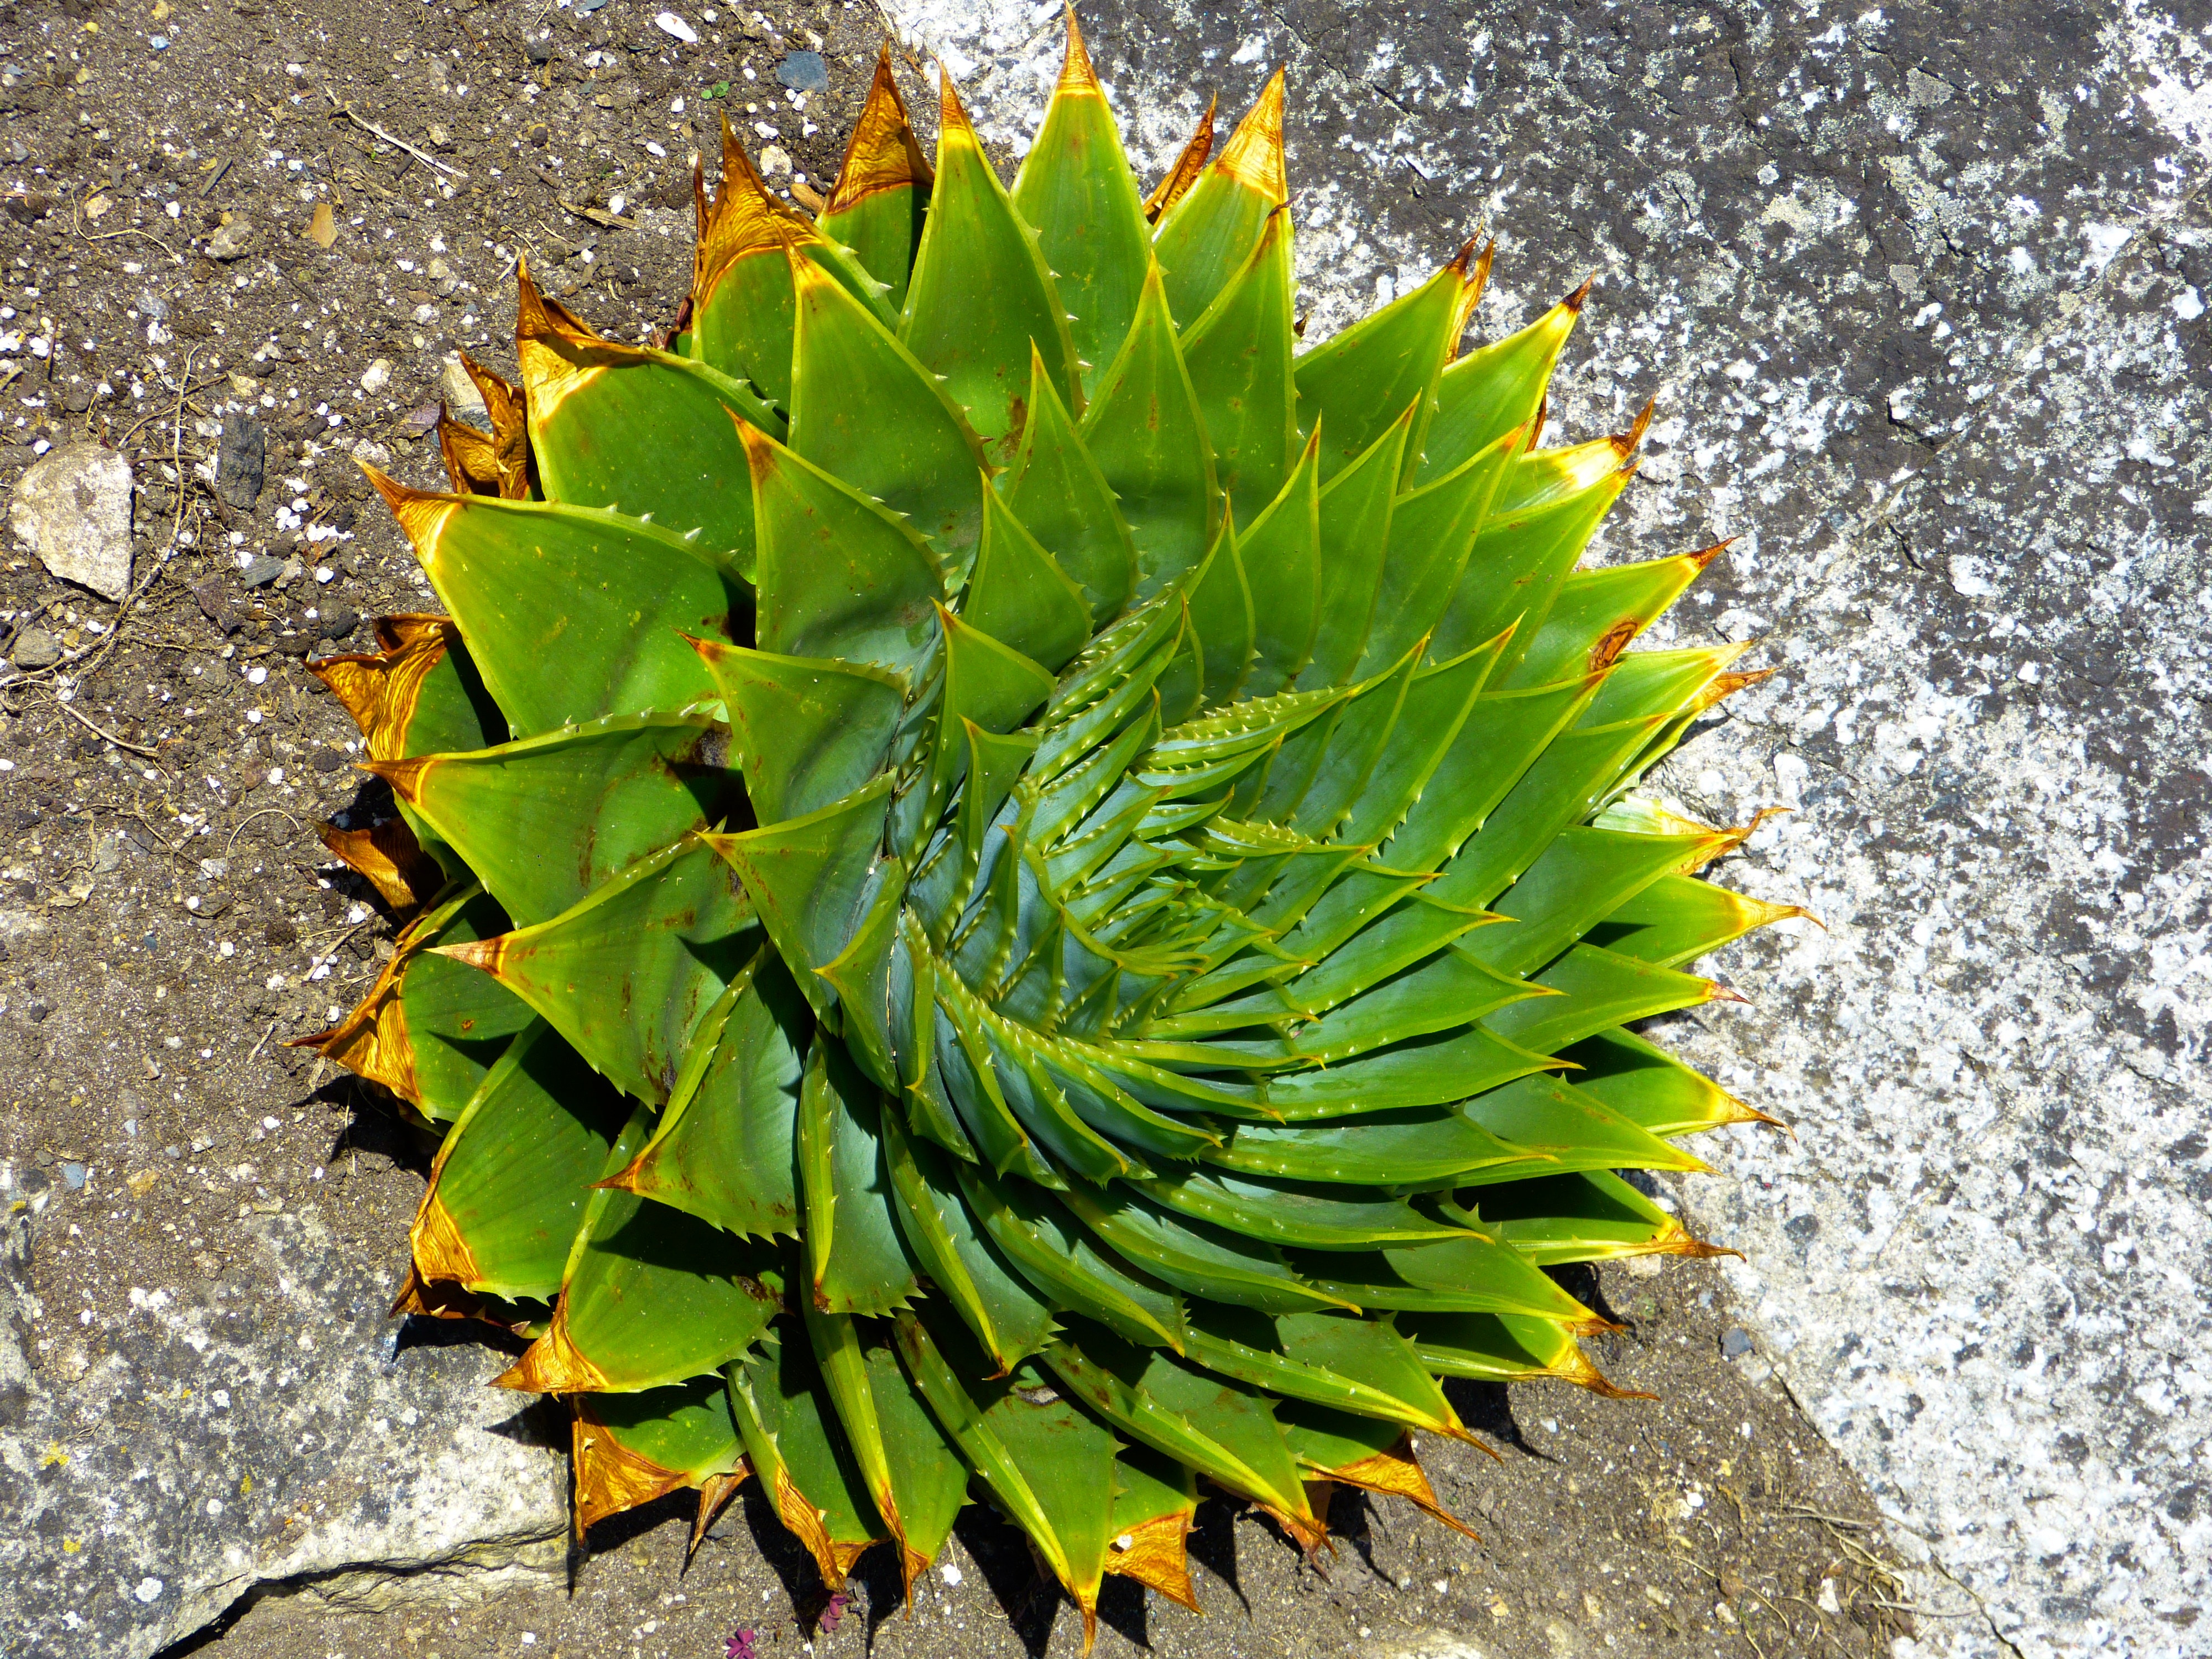
nature, plant, leaf, spiral, flower, green, grow, botany, succulent, yellow, garden, flora, leaves, aloe, flowering plant, land plant, arecales, aloe polyphylla, spiralaloe